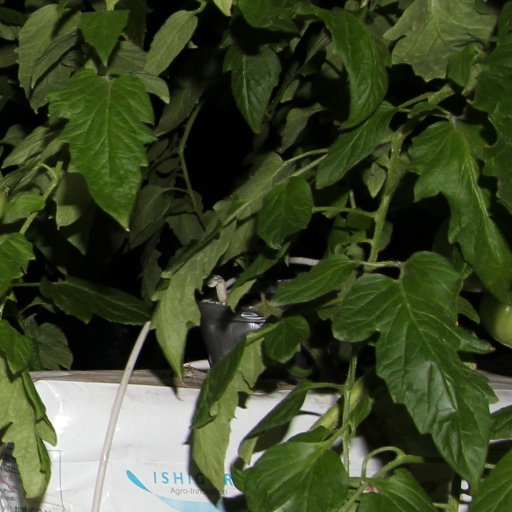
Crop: tomato